2018 UNCAF U-19 Tournament

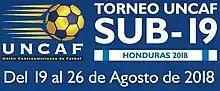

It is to prepare teams for the 2018 CONCACAF U-20 Championship.